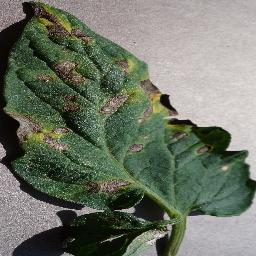
Label: Tomato___Early_blight